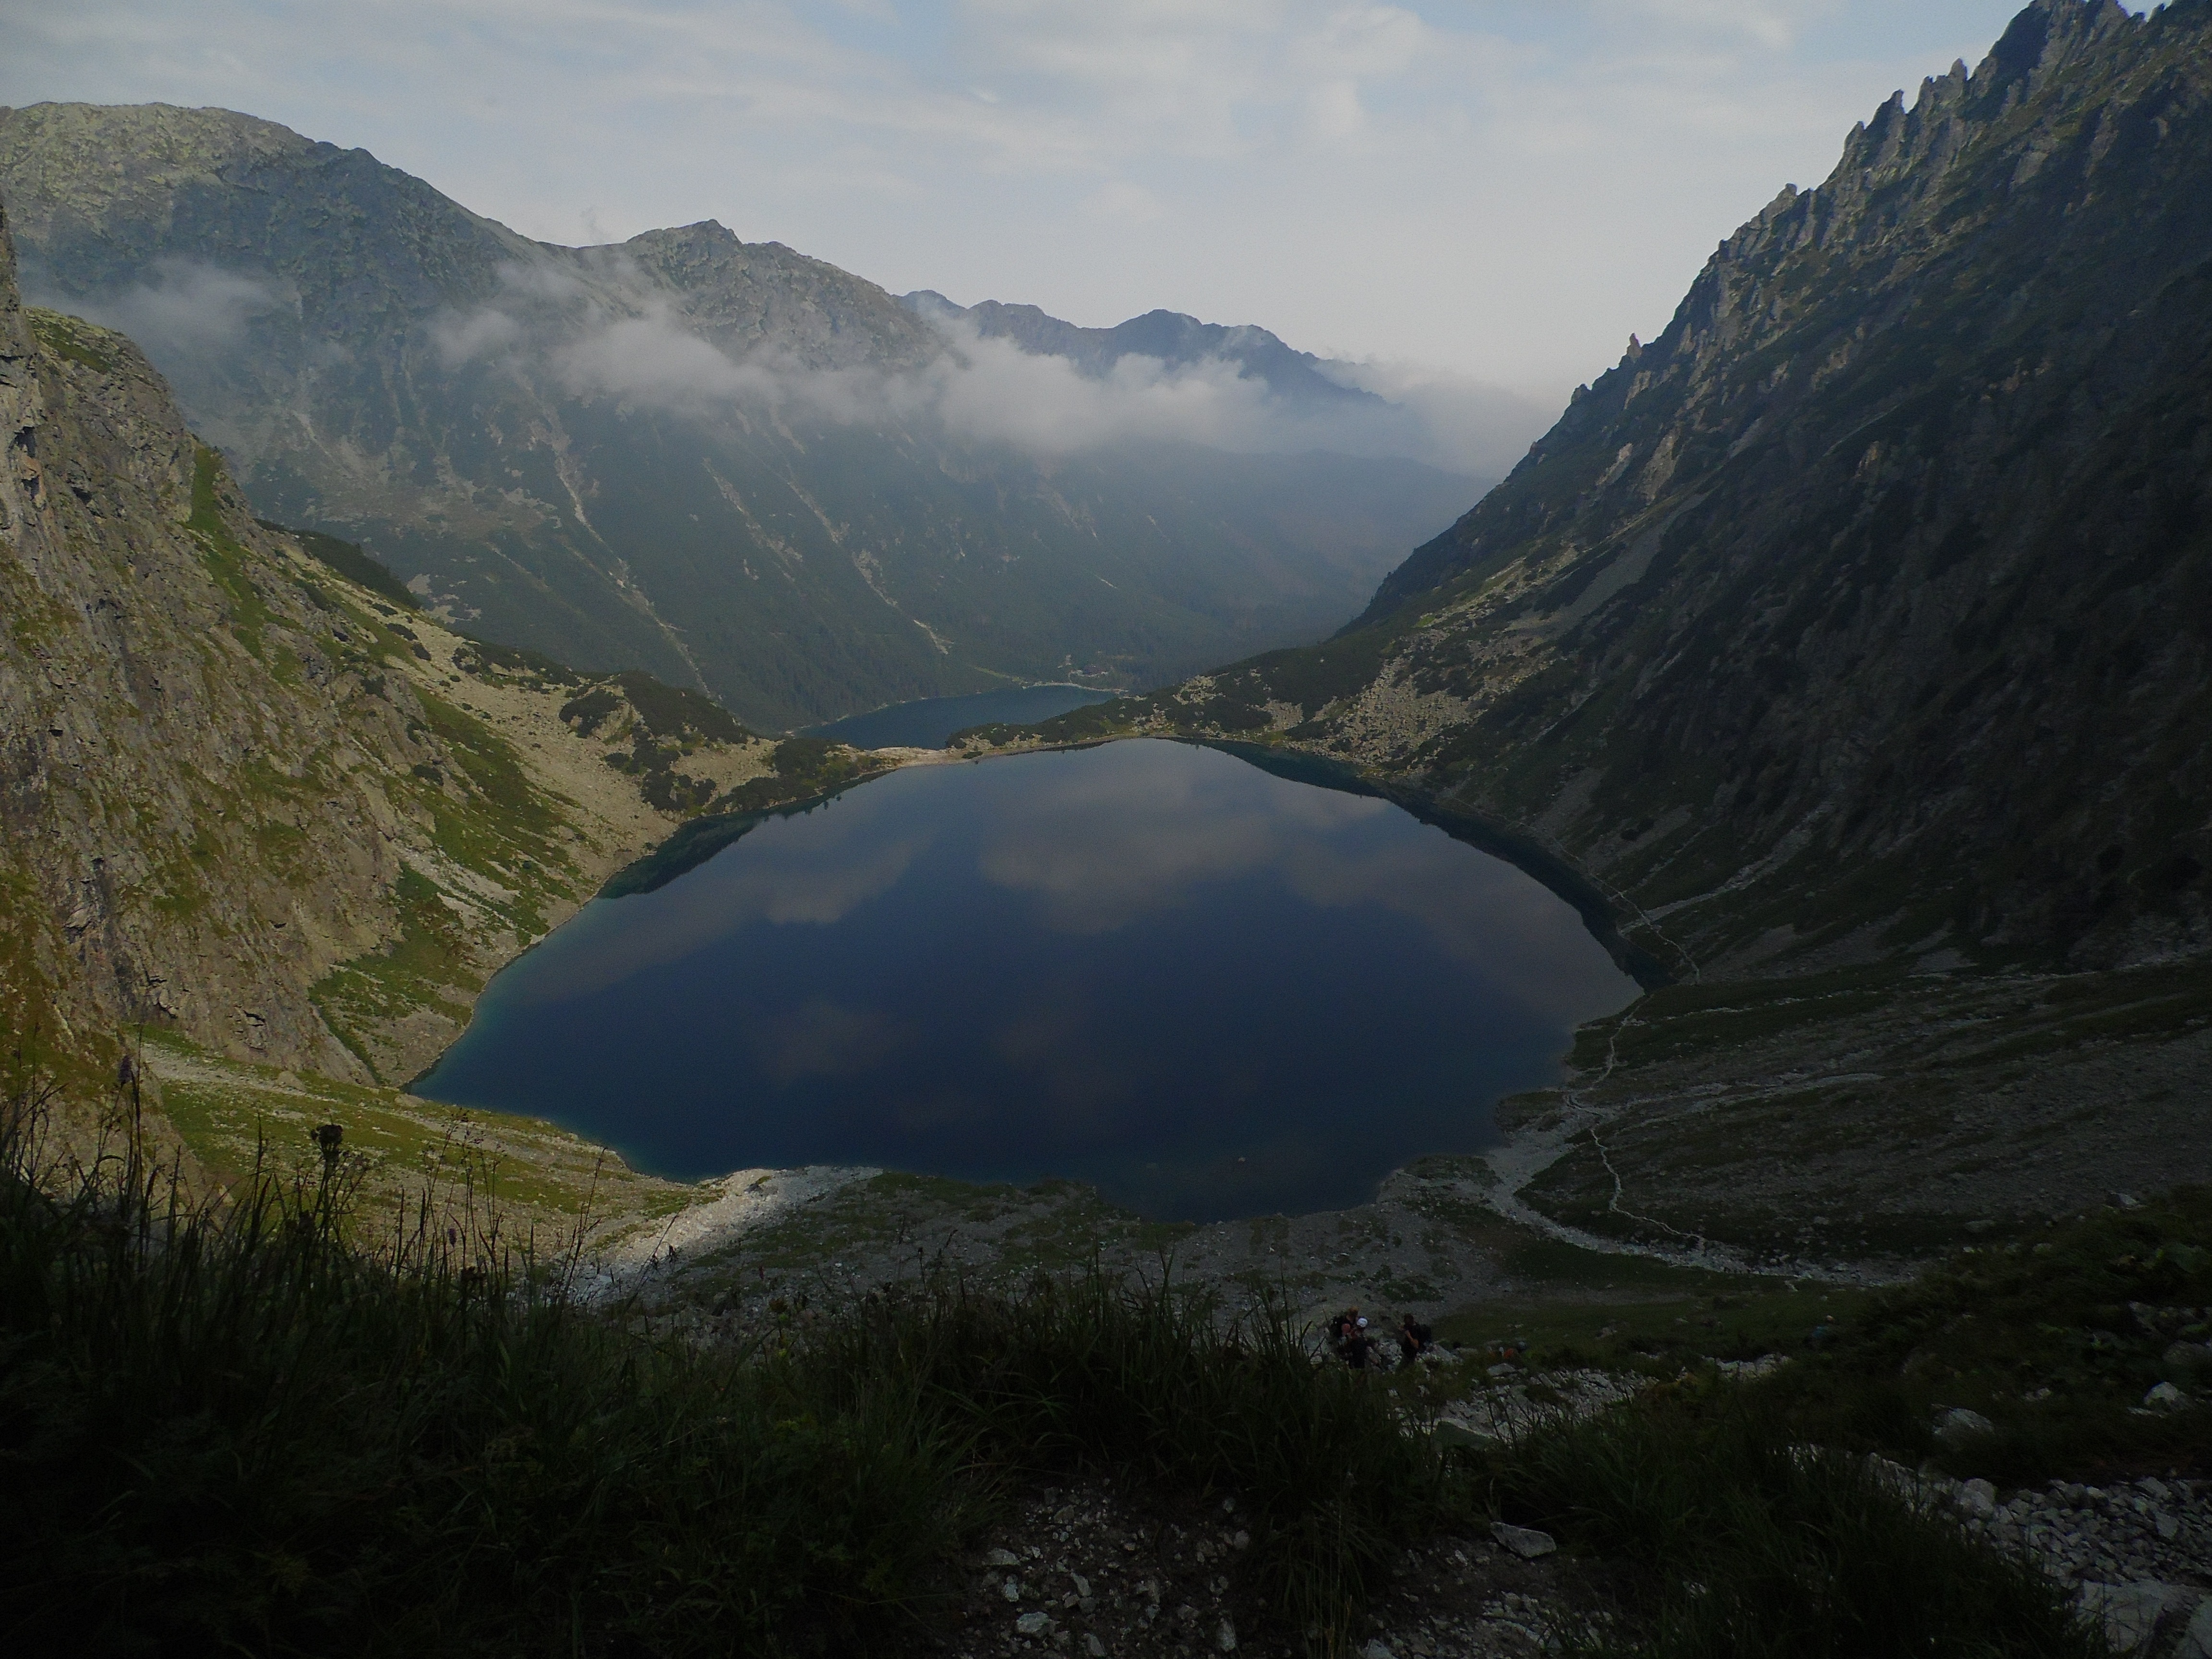
landscape, nature, wilderness, mountain, cloud, lake, view, valley, mountain range, reflection, fjord, reservoir, highland, ridge, top view, mountains, alps, poland, plateau, fell, loch, moraine, landform, tarn, mountain pass, geographical feature, atmospheric phenomenon, mountainous landforms, glacial landform